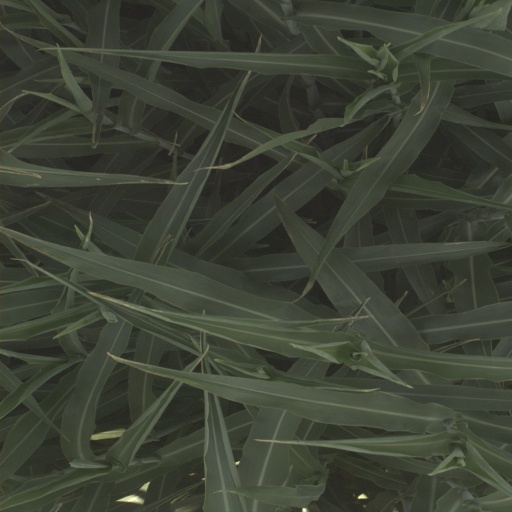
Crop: sorghum